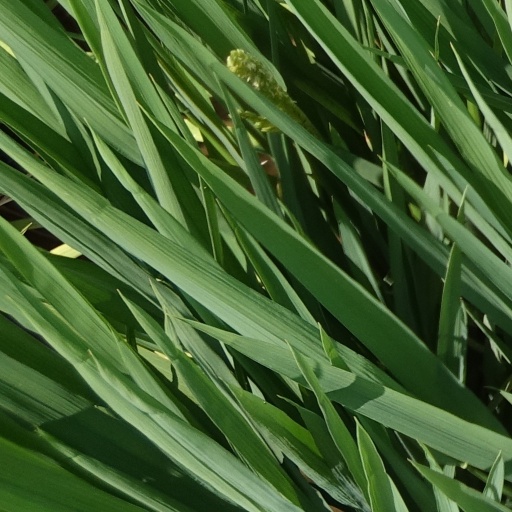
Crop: rice